Bayahíbe

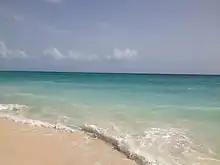
Bayahibe beach.

Scuba diving is practiced in Bayahíbe—Bayahíbe. There are three shipwrecks in the area including the Atlantic Princess, St George and Coco.